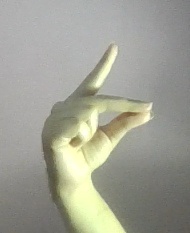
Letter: ta